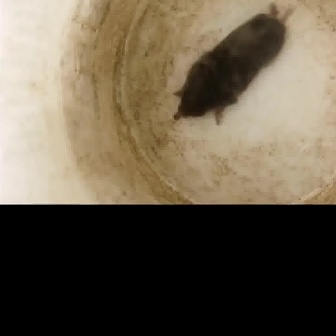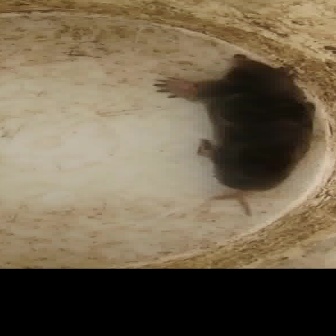
  Please identify the target specified by the bounding box [171,0,296,125] in the first image and locate it in the second image. Return the coordinates in [x_min,y_min,x_max,y_max] format.
Answer: [151,52,315,216]